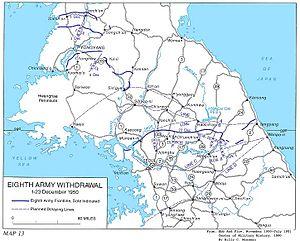
La bataille du Chongchon, également connu comme la bataille du fleuve Chongchon ou la Campagne occidentale de la seconde phase, est une bataille décisive dans la guerre de Corée qui se déroule du 25 novembre au 2 décembre 1950, le long de la vallée du fleuve Chongchon en Corée du Nord. En réponse à la réussite de la « campagne de la première phase » lancée par les Chinois contre les forces des Nations unies, le général Douglas MacArthur lance l'offensive « À la maison pour Noël » afin d'expulser les forces chinoises de Corée et mettre fin à la guerre. Anticipant cette réaction, le commandant de l’Armée des volontaires du peuple chinois, Peng Dehuai prévoit une contre-offensive, surnommée la « campagne de la seconde phase », contre l’avancée des forces de l'ONU.
La troisième bataille de Séoul, aussi connue comme l'offensive chinoise du Nouvel An, est une bataille de la guerre de Corée qui se déroule du 31 décembre 1950 au 7 janvier 1951. Au lendemain de la grande victoire chinoise à la bataille du Chongchon, le Commandement des Nations unies en Corée commence à envisager la possibilité d'évacuer la péninsule Coréenne. En apprenant cette évolution, le président chinois Mao Zedong ordonne à l’Armée des volontaires du peuple chinois de traverser le 38ᵉ parallèle afin de faire pression sur les forces des Nations unies et les rejeter de Corée du Sud.